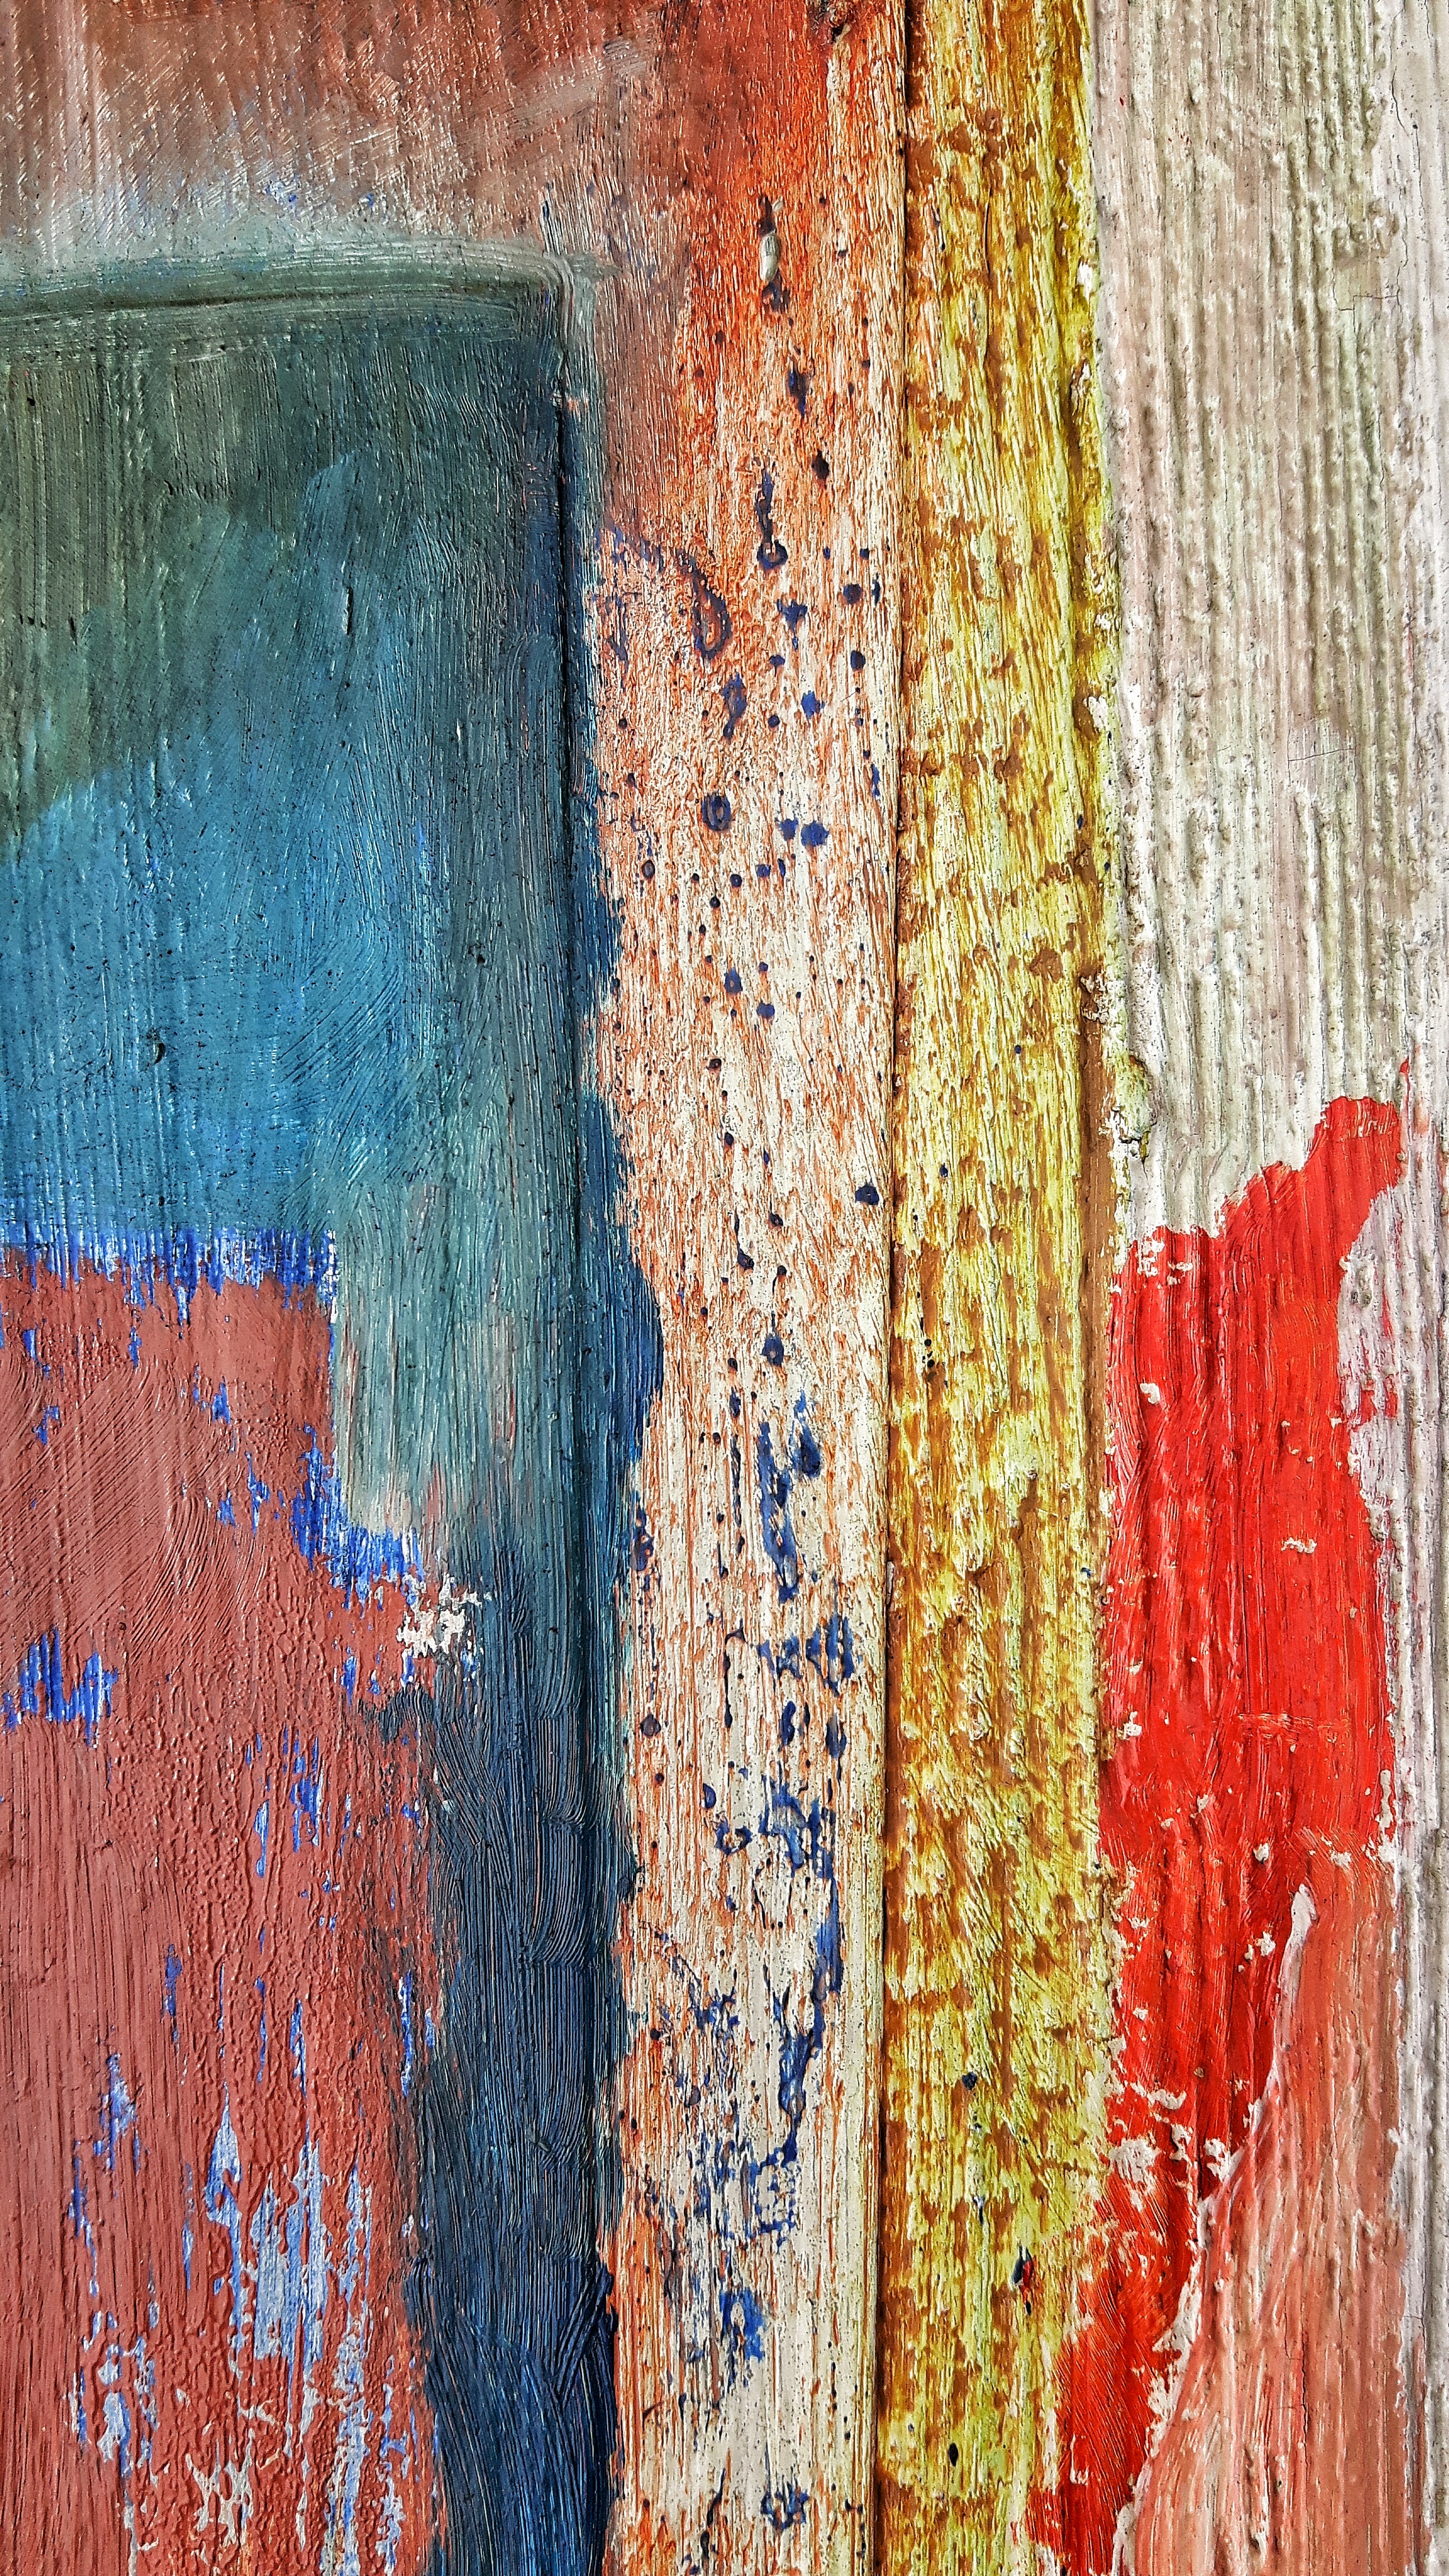
wood, texture, wall, rust, red, color, paint, blue, material, painting, art, drawing, modern art, the framework, acrylic paint